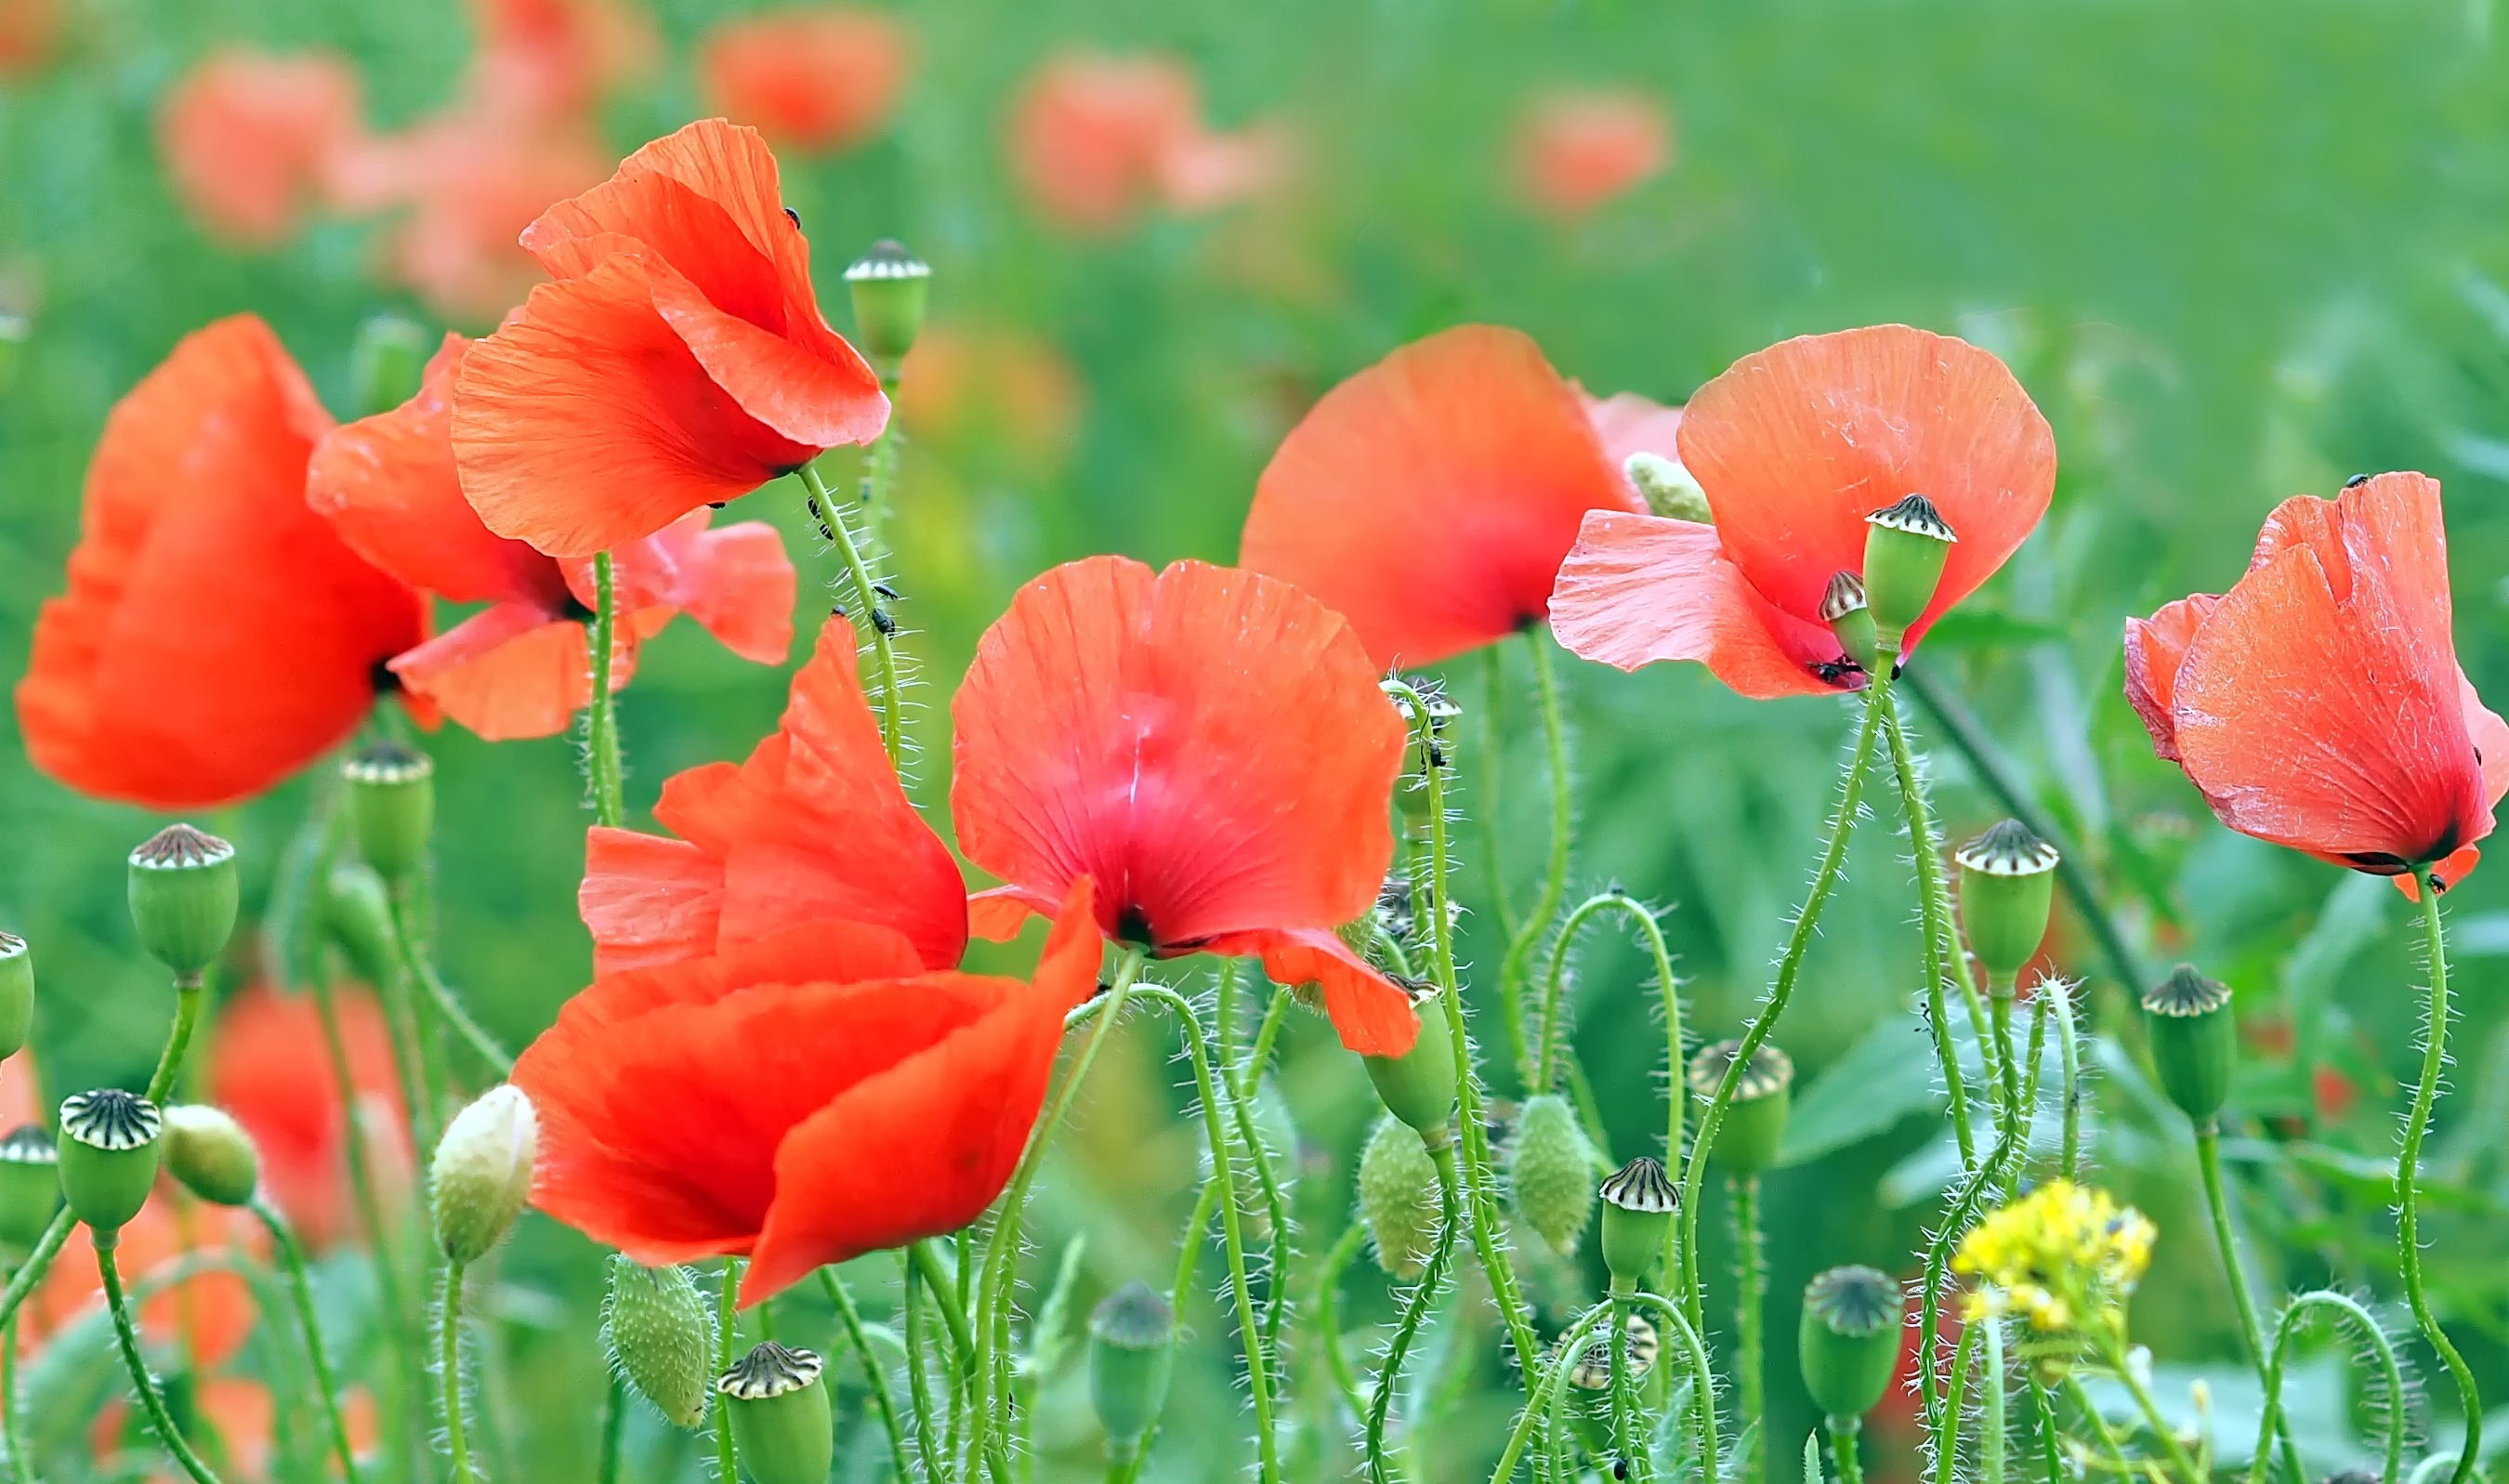
nature, plant, field, meadow, flower, petal, live, flora, wildflower, poppy, coquelicot, macro photography, flowering plant, annual plant, land plant, poppy family